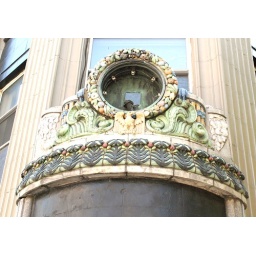
Old building clock over entrance of an old office building.